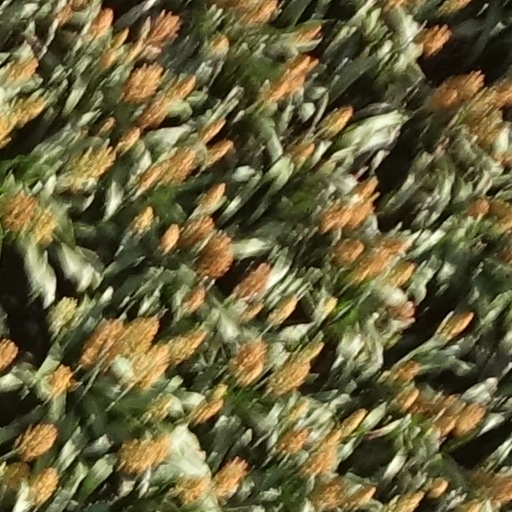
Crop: sorghum